Engine configuration

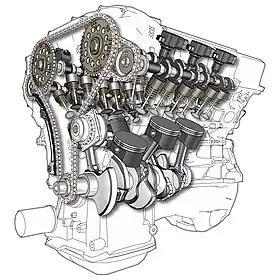
V6 engine

V engines (also known as "Vee engines") have the cylinders aligned in two separate planes or 'banks', so that they appear to be in a "V" when viewed along the axis of the crankshaft. Types of V engines include: